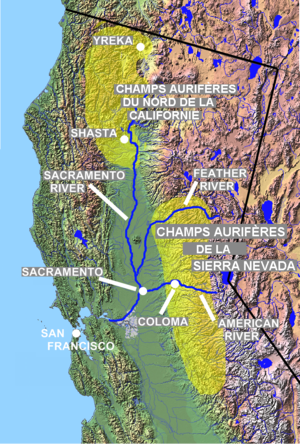
Champs aurifères de la Sierra Nevada et du nord de la Californie. Carte traduite. Français
La ruée vers l’or en Californie est une période d'environ huit ans qui commença en janvier 1848 par suite de la découverte d'or à Sutter's Mill, une scierie appartenant au Suisse Johann August Sutter, près de Coloma, à l'est de Sacramento, dans l'actuel État de Californie. La nouvelle se répandit rapidement et attira en Californie plus de 300 000 aventuriers, américains et étrangers.
Les mines d'or ont longtemps mobilisé des millions d'orpailleurs, ces chercheurs d'or attirés par la moindre rumeur, générant d'innombrables conflits et colonisations de territoires, ou même de continents entiers. Une partie seulement des gisements permettaient une exploitation durable, sous forme de mines plus ou moins profondes, perpétuant la rareté extrême de l'or jusqu'aux années 1890. Le commerce mondial ayant longtemps reposé sur des monnaies basées sur la riche mais tumultueuse histoire des mines d'argent, la généralisation du billet de banque sera un prétexte pour passer progressivement à l'étalon-or, entraînant une colonisation encore plus massive au cours du XIXᵉ siècle.